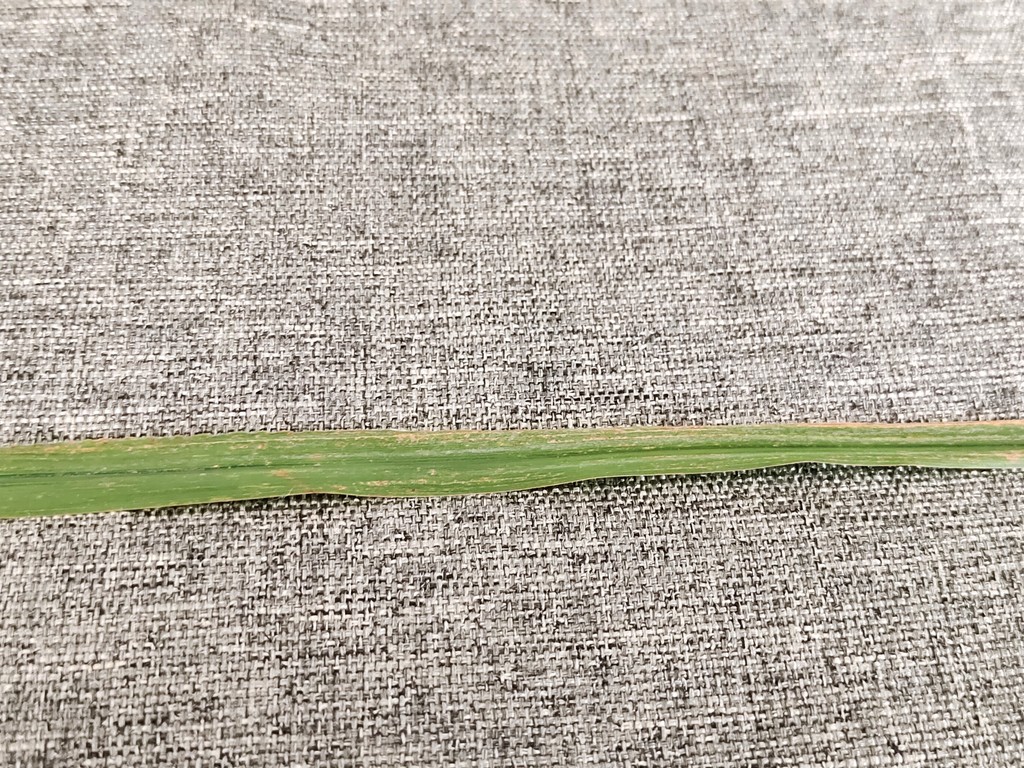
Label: Unhealthy